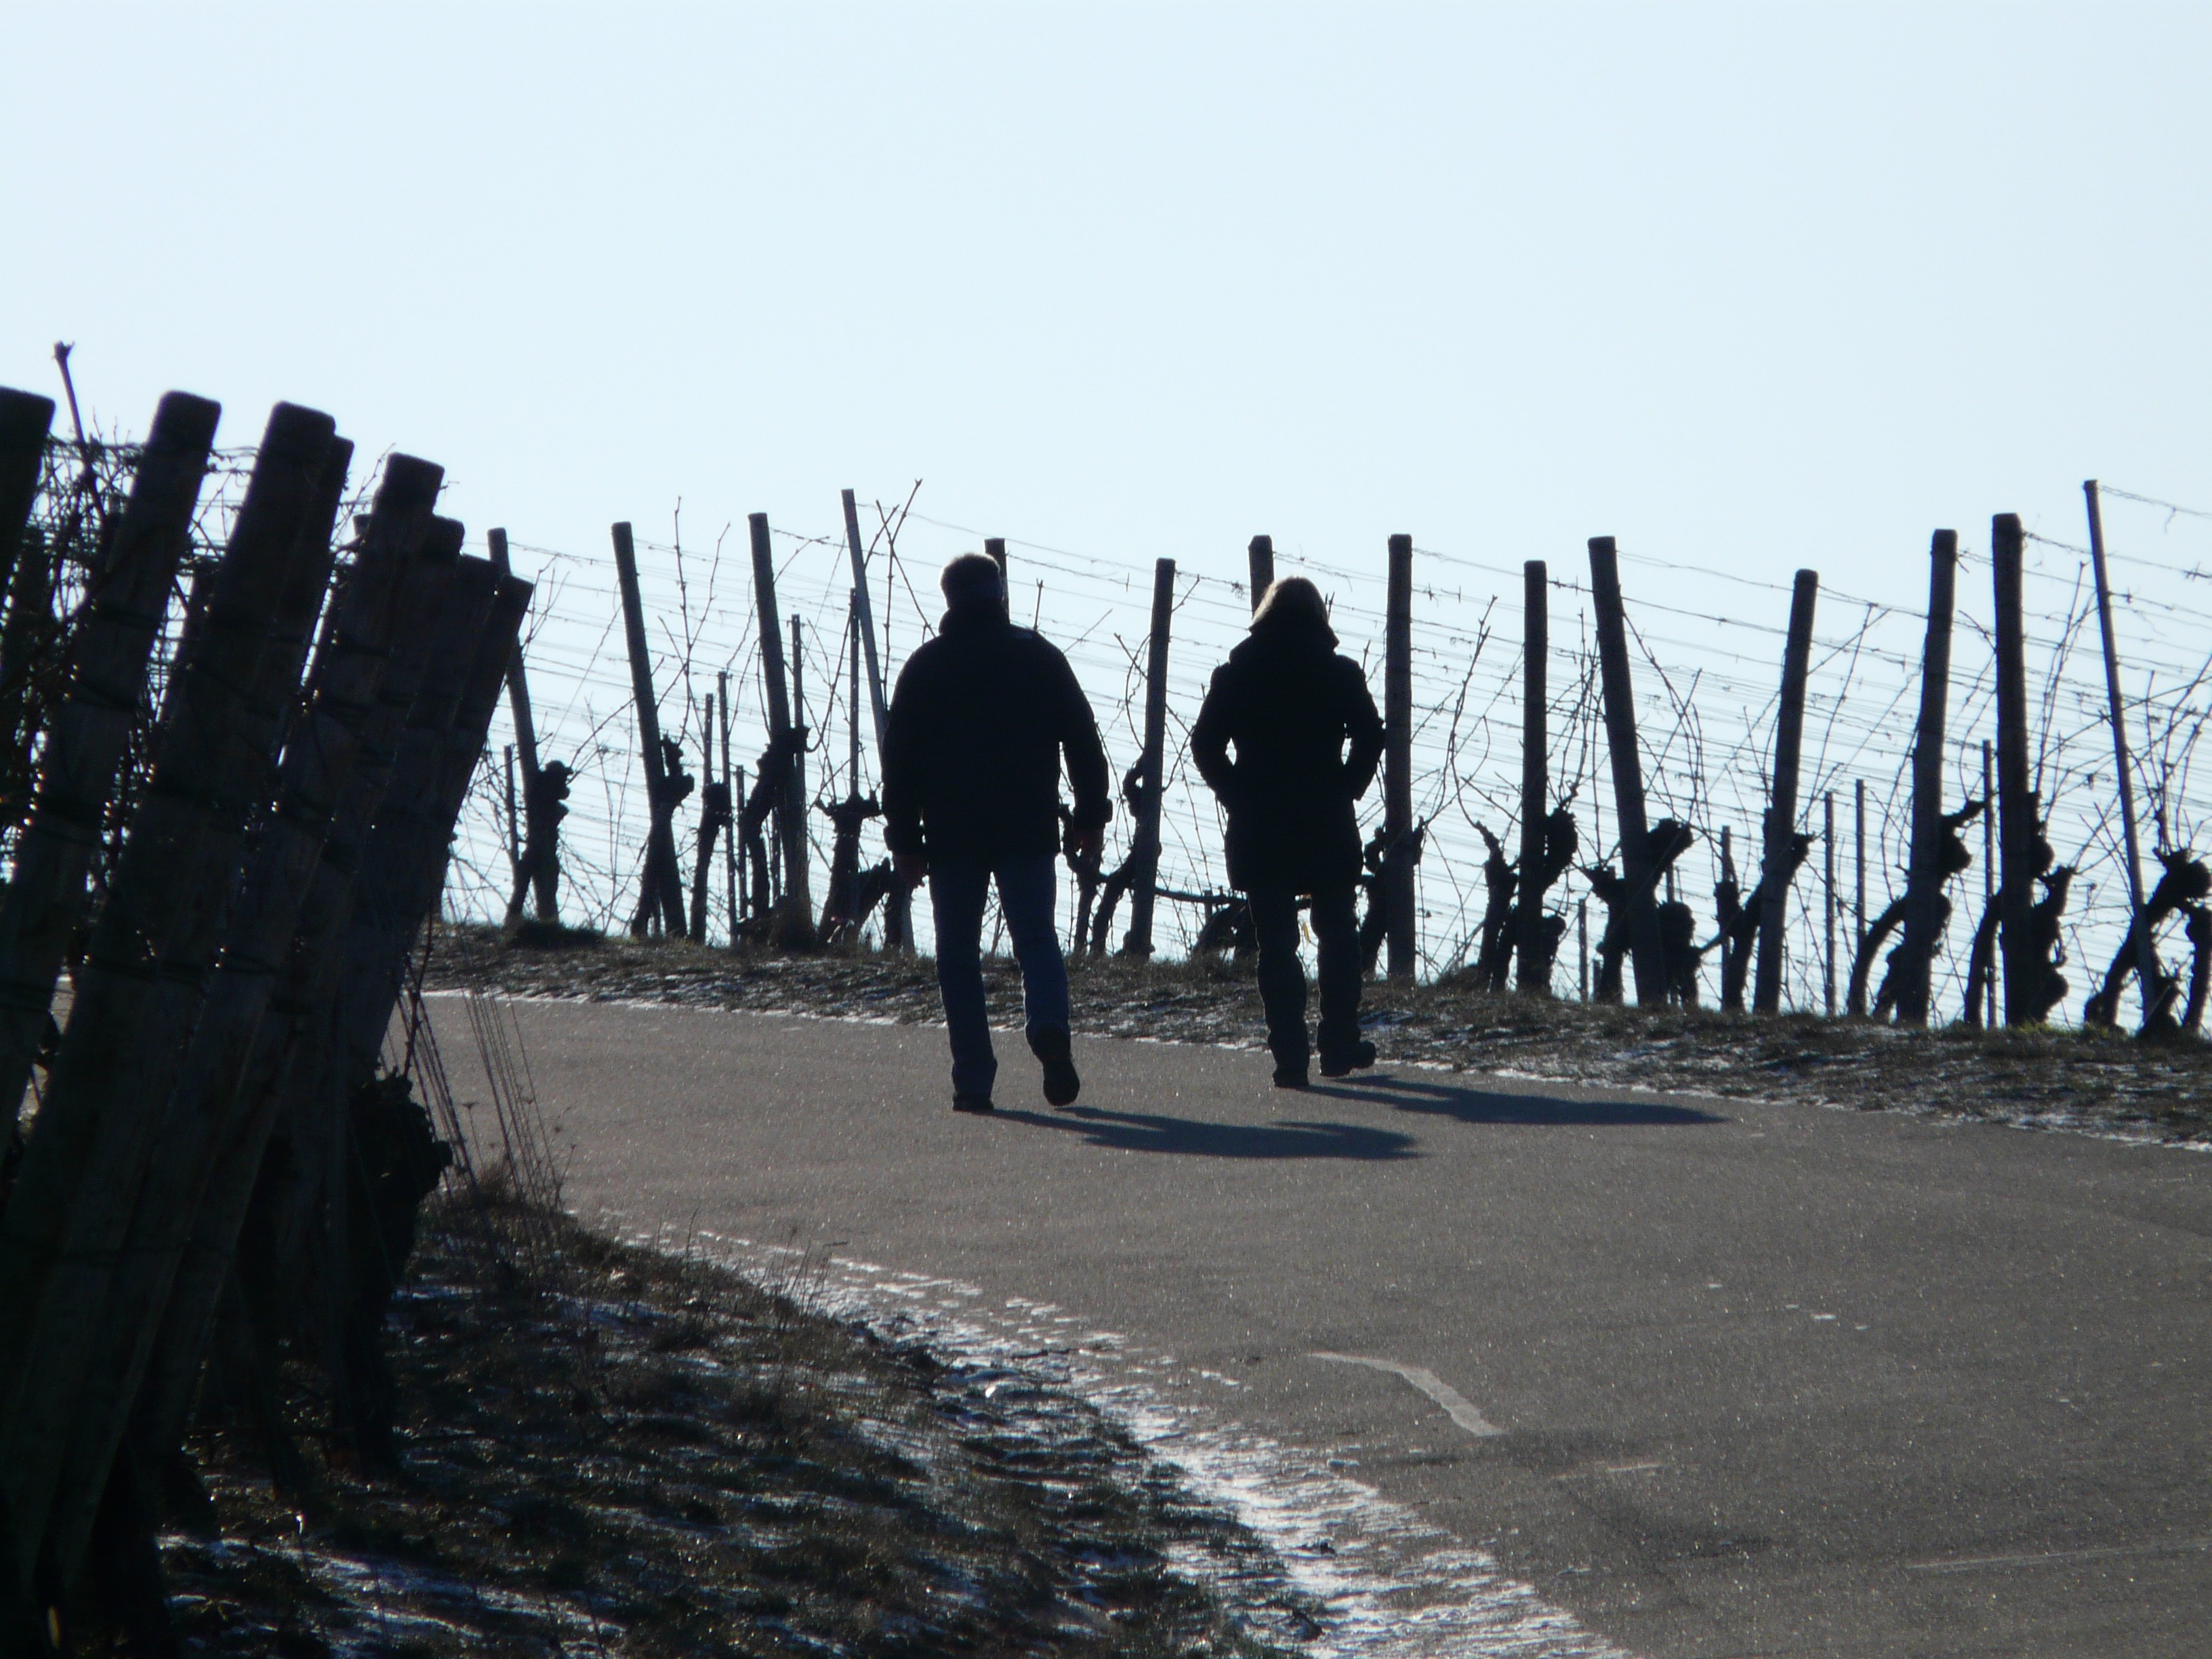
winter, vine, vineyard, road, hike, photograph, wanderer, winegrowing, wine road